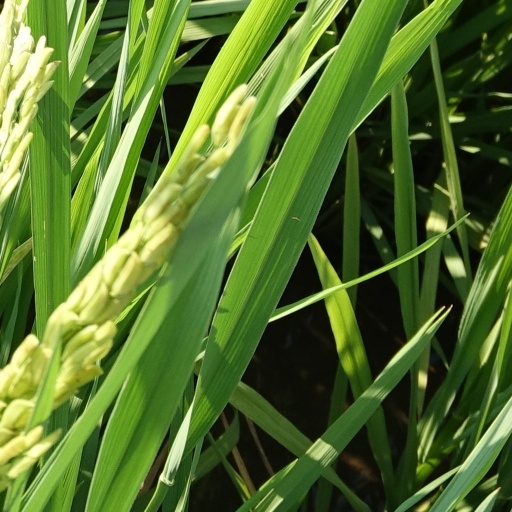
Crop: rice